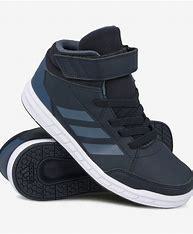
Brand: Adidas
Model: Altasport